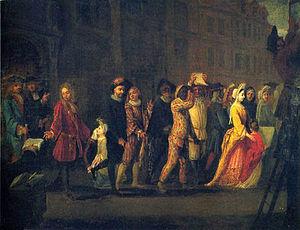
Départ des comédiens
L'art de la conversation, considéré comme l'un des fleurons de la culture classique française, désigne une pratique développée en France aux XVIIᵉ et XVIIIᵉ siècles, devenue un spectacle pour toute l'Europe et caractérisée par la recherche d'une dimension esthétique et hédoniste dans les échanges mondains. Dans les ouvrages traitant de l'art de la conversation dans la France classique, les auteurs ne délimitent pas cet art protéiforme dans ses formes ou ses codes. L'expression concerne originellement la conversation mondaine, mais ses pratiques et ses valeurs se sont répandues dans l'ensemble de la société cultivée, ont eu une influence importante dans la littérature, et le terme désigne plus généralement un art littéraire au sens classique de ce terme.